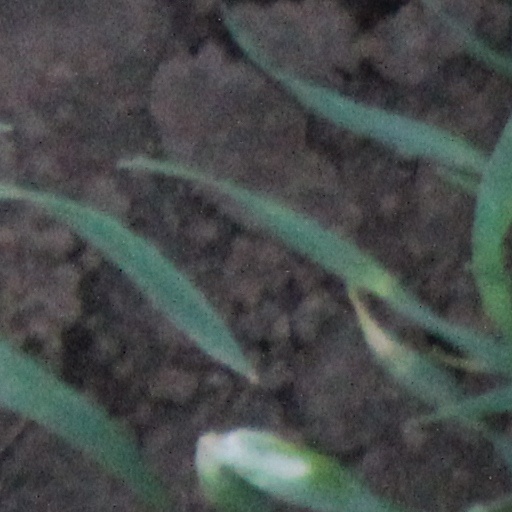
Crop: wheat